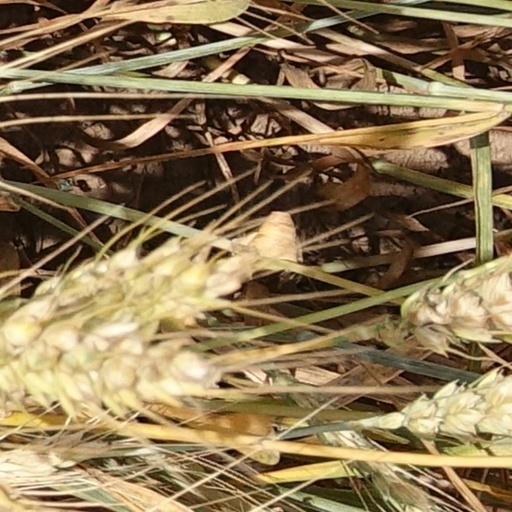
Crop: wheat